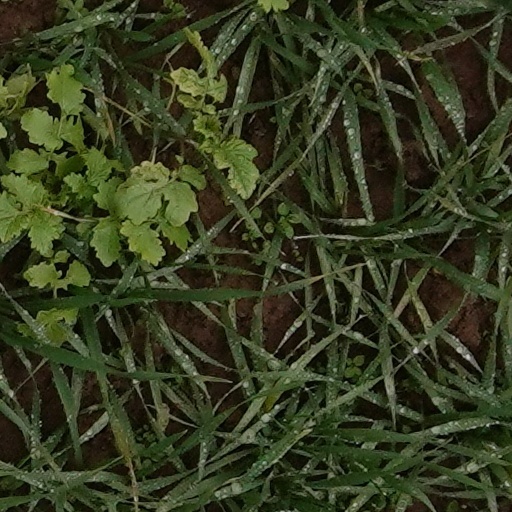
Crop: wheat